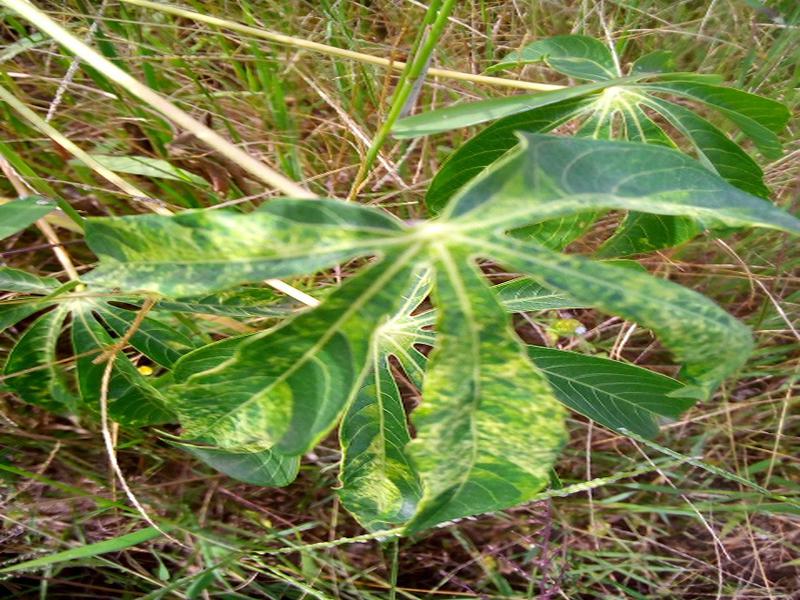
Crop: cassava
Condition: green_mottle